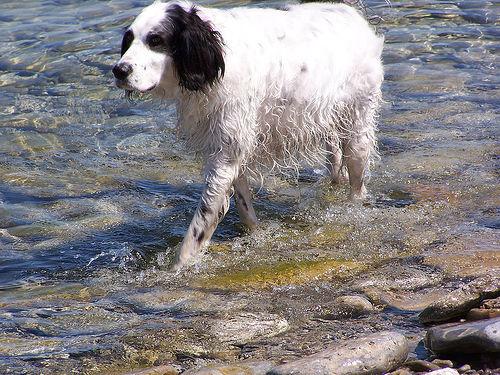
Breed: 203-n000022-English_setter